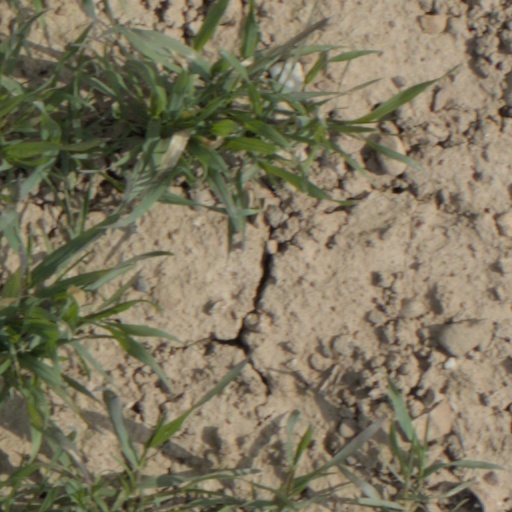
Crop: wheat